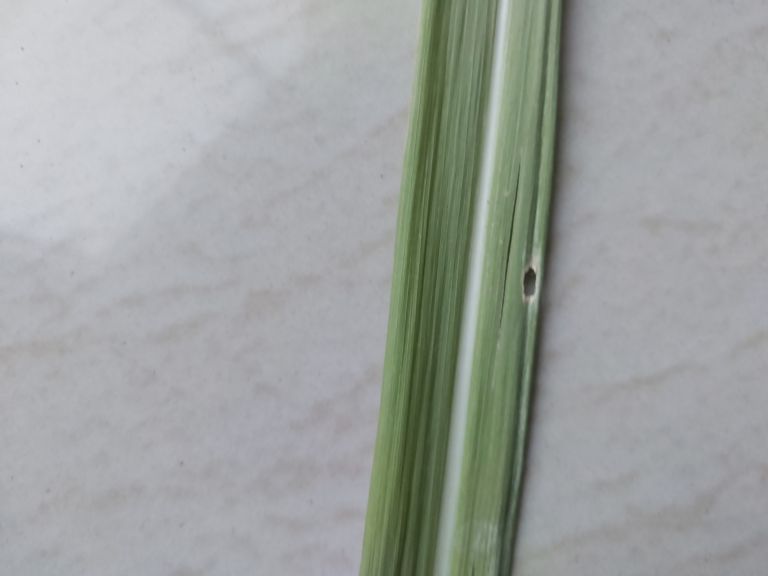
Label: Viral Disease